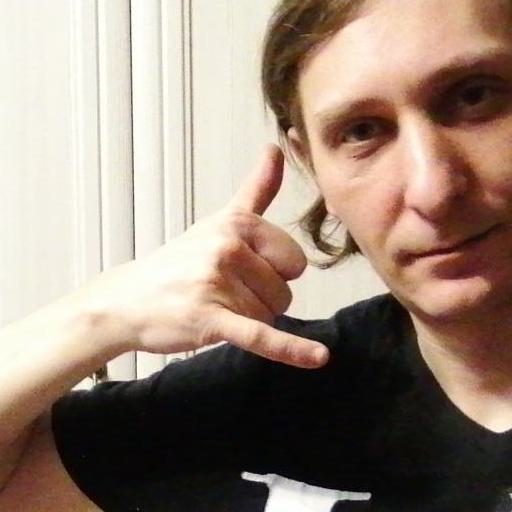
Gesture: call